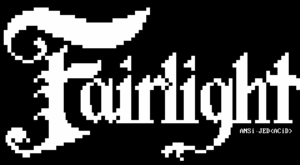
Fairlight, en abrégé FLT, est un groupe de démo et de warez en activité depuis 1987 ayant fait ses débuts sur Commodore 64.